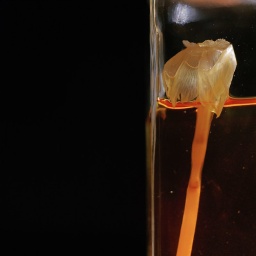
flower in perfume bottle 2